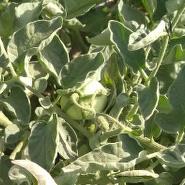
Crop: Tomato
Condition: virosis-d